Participation of women in the Olympics

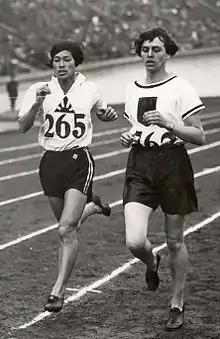
Kinue Hitomi won a silver medal in the Women's 800 meters at the 1928 Amsterdam Olympics. The first woman to win an Olympic medal from Asia.

In 1920, 65 women competed at the Games. Archery was added back into the programme.